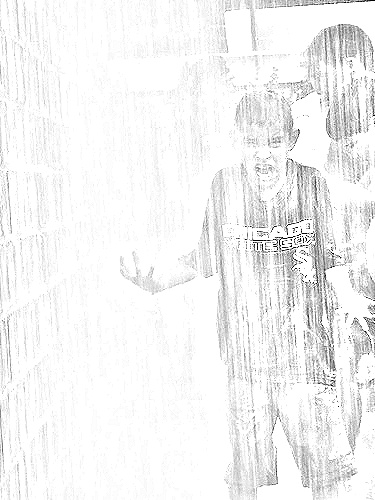
Portrait style: Sketch Portrait